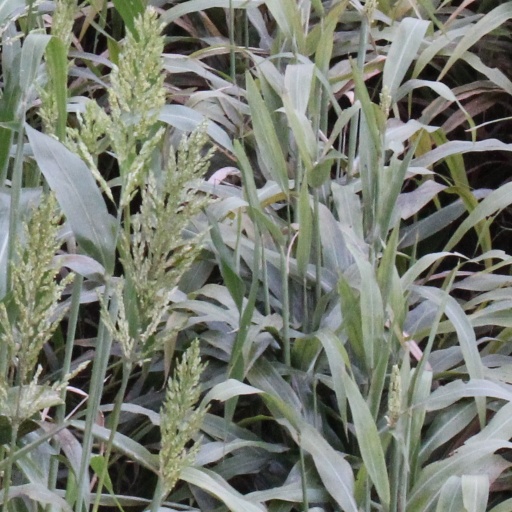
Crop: sorghum